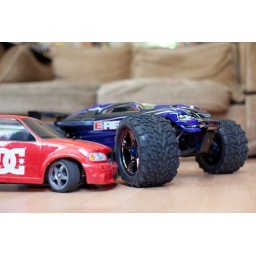
Comparison shots of my old Tamiya something-or-other RC car from around 2002 and my shiny new Traxxas E-Revo brushless.